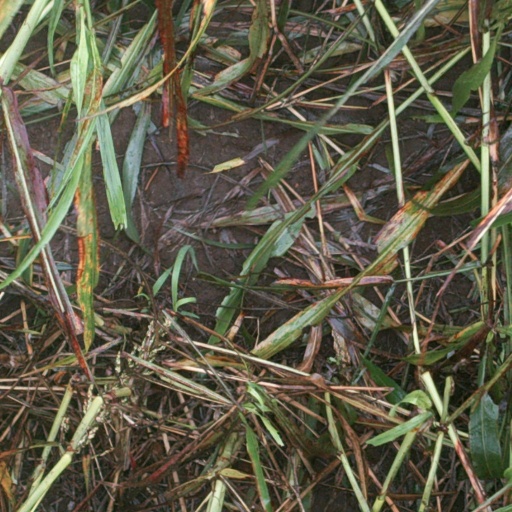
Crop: sorghum